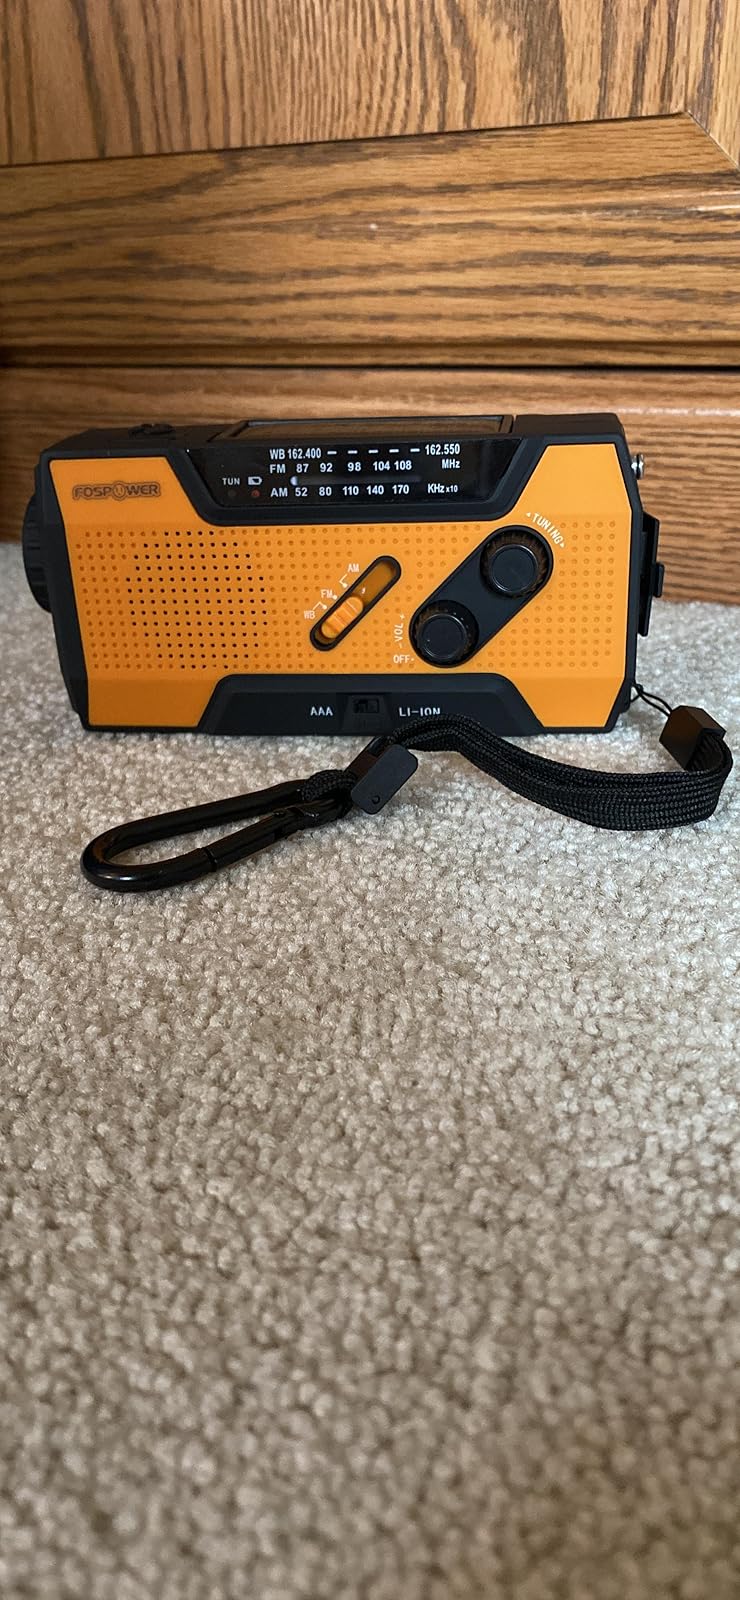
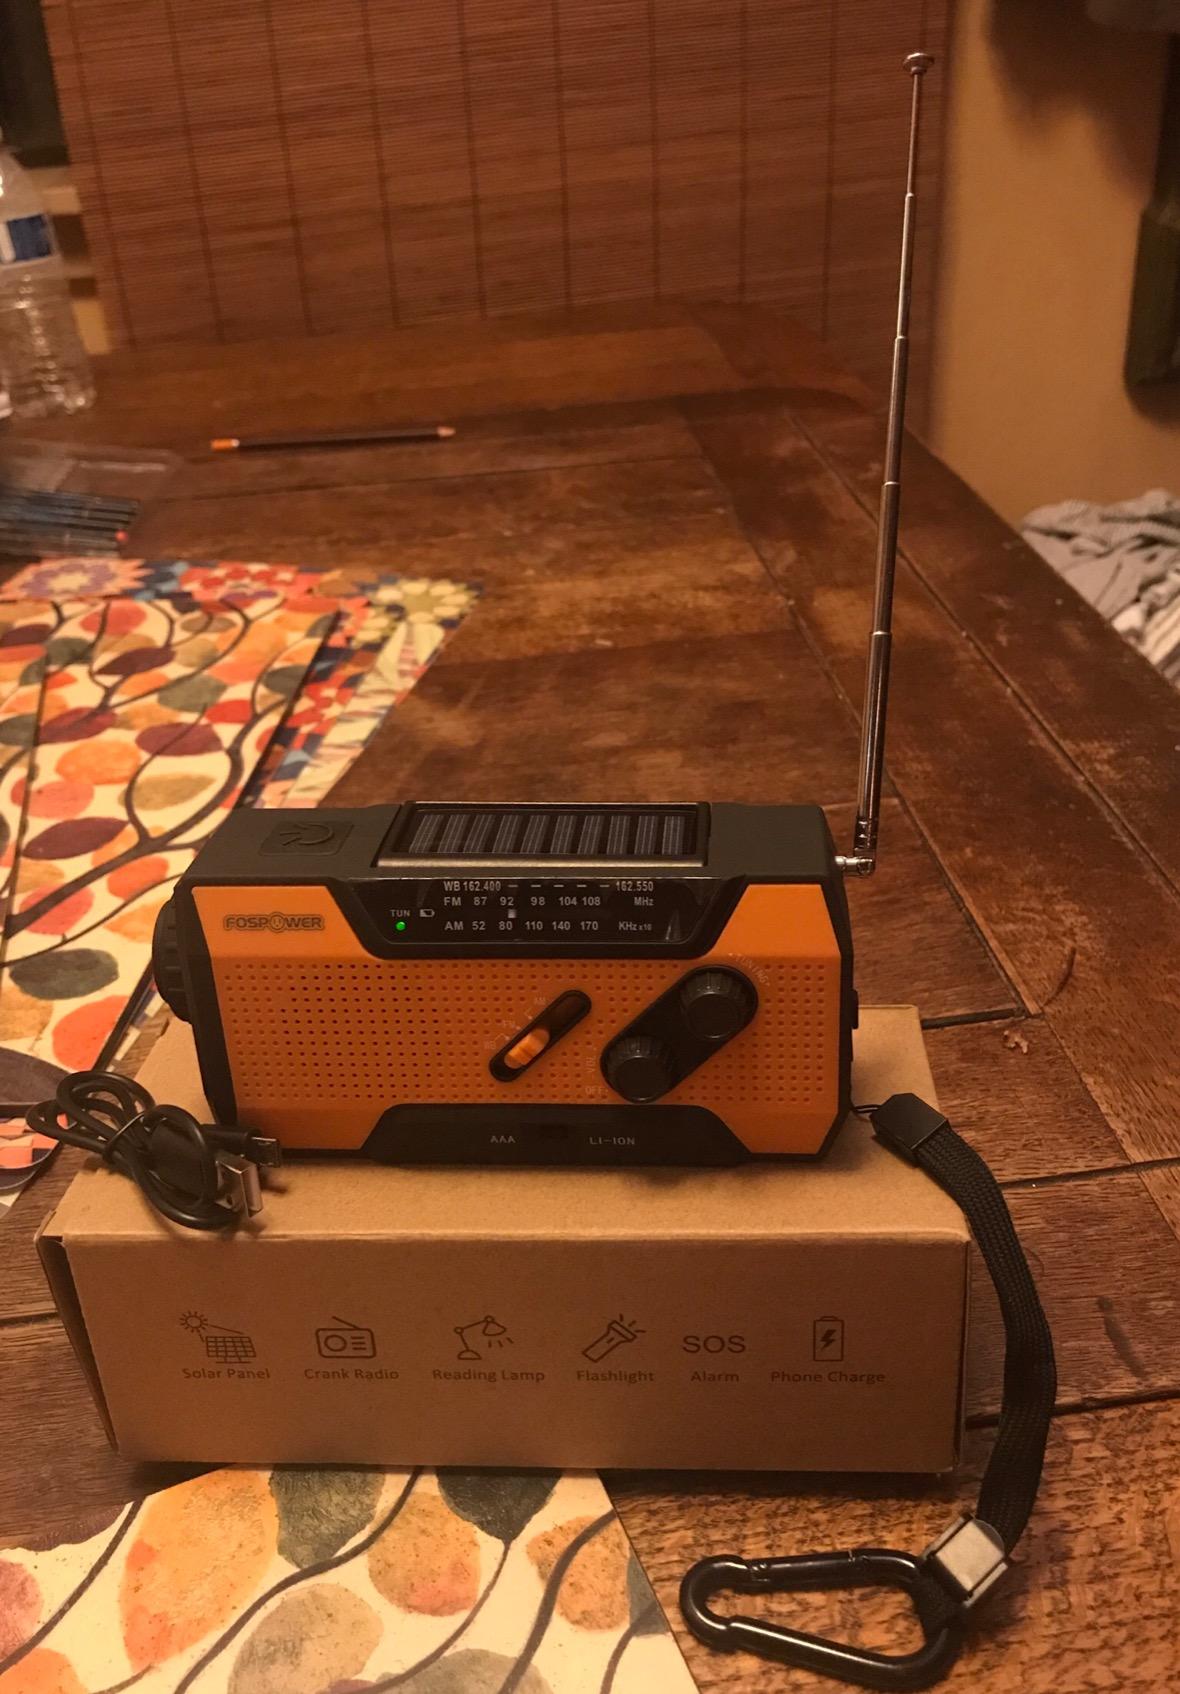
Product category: radio
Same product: yes